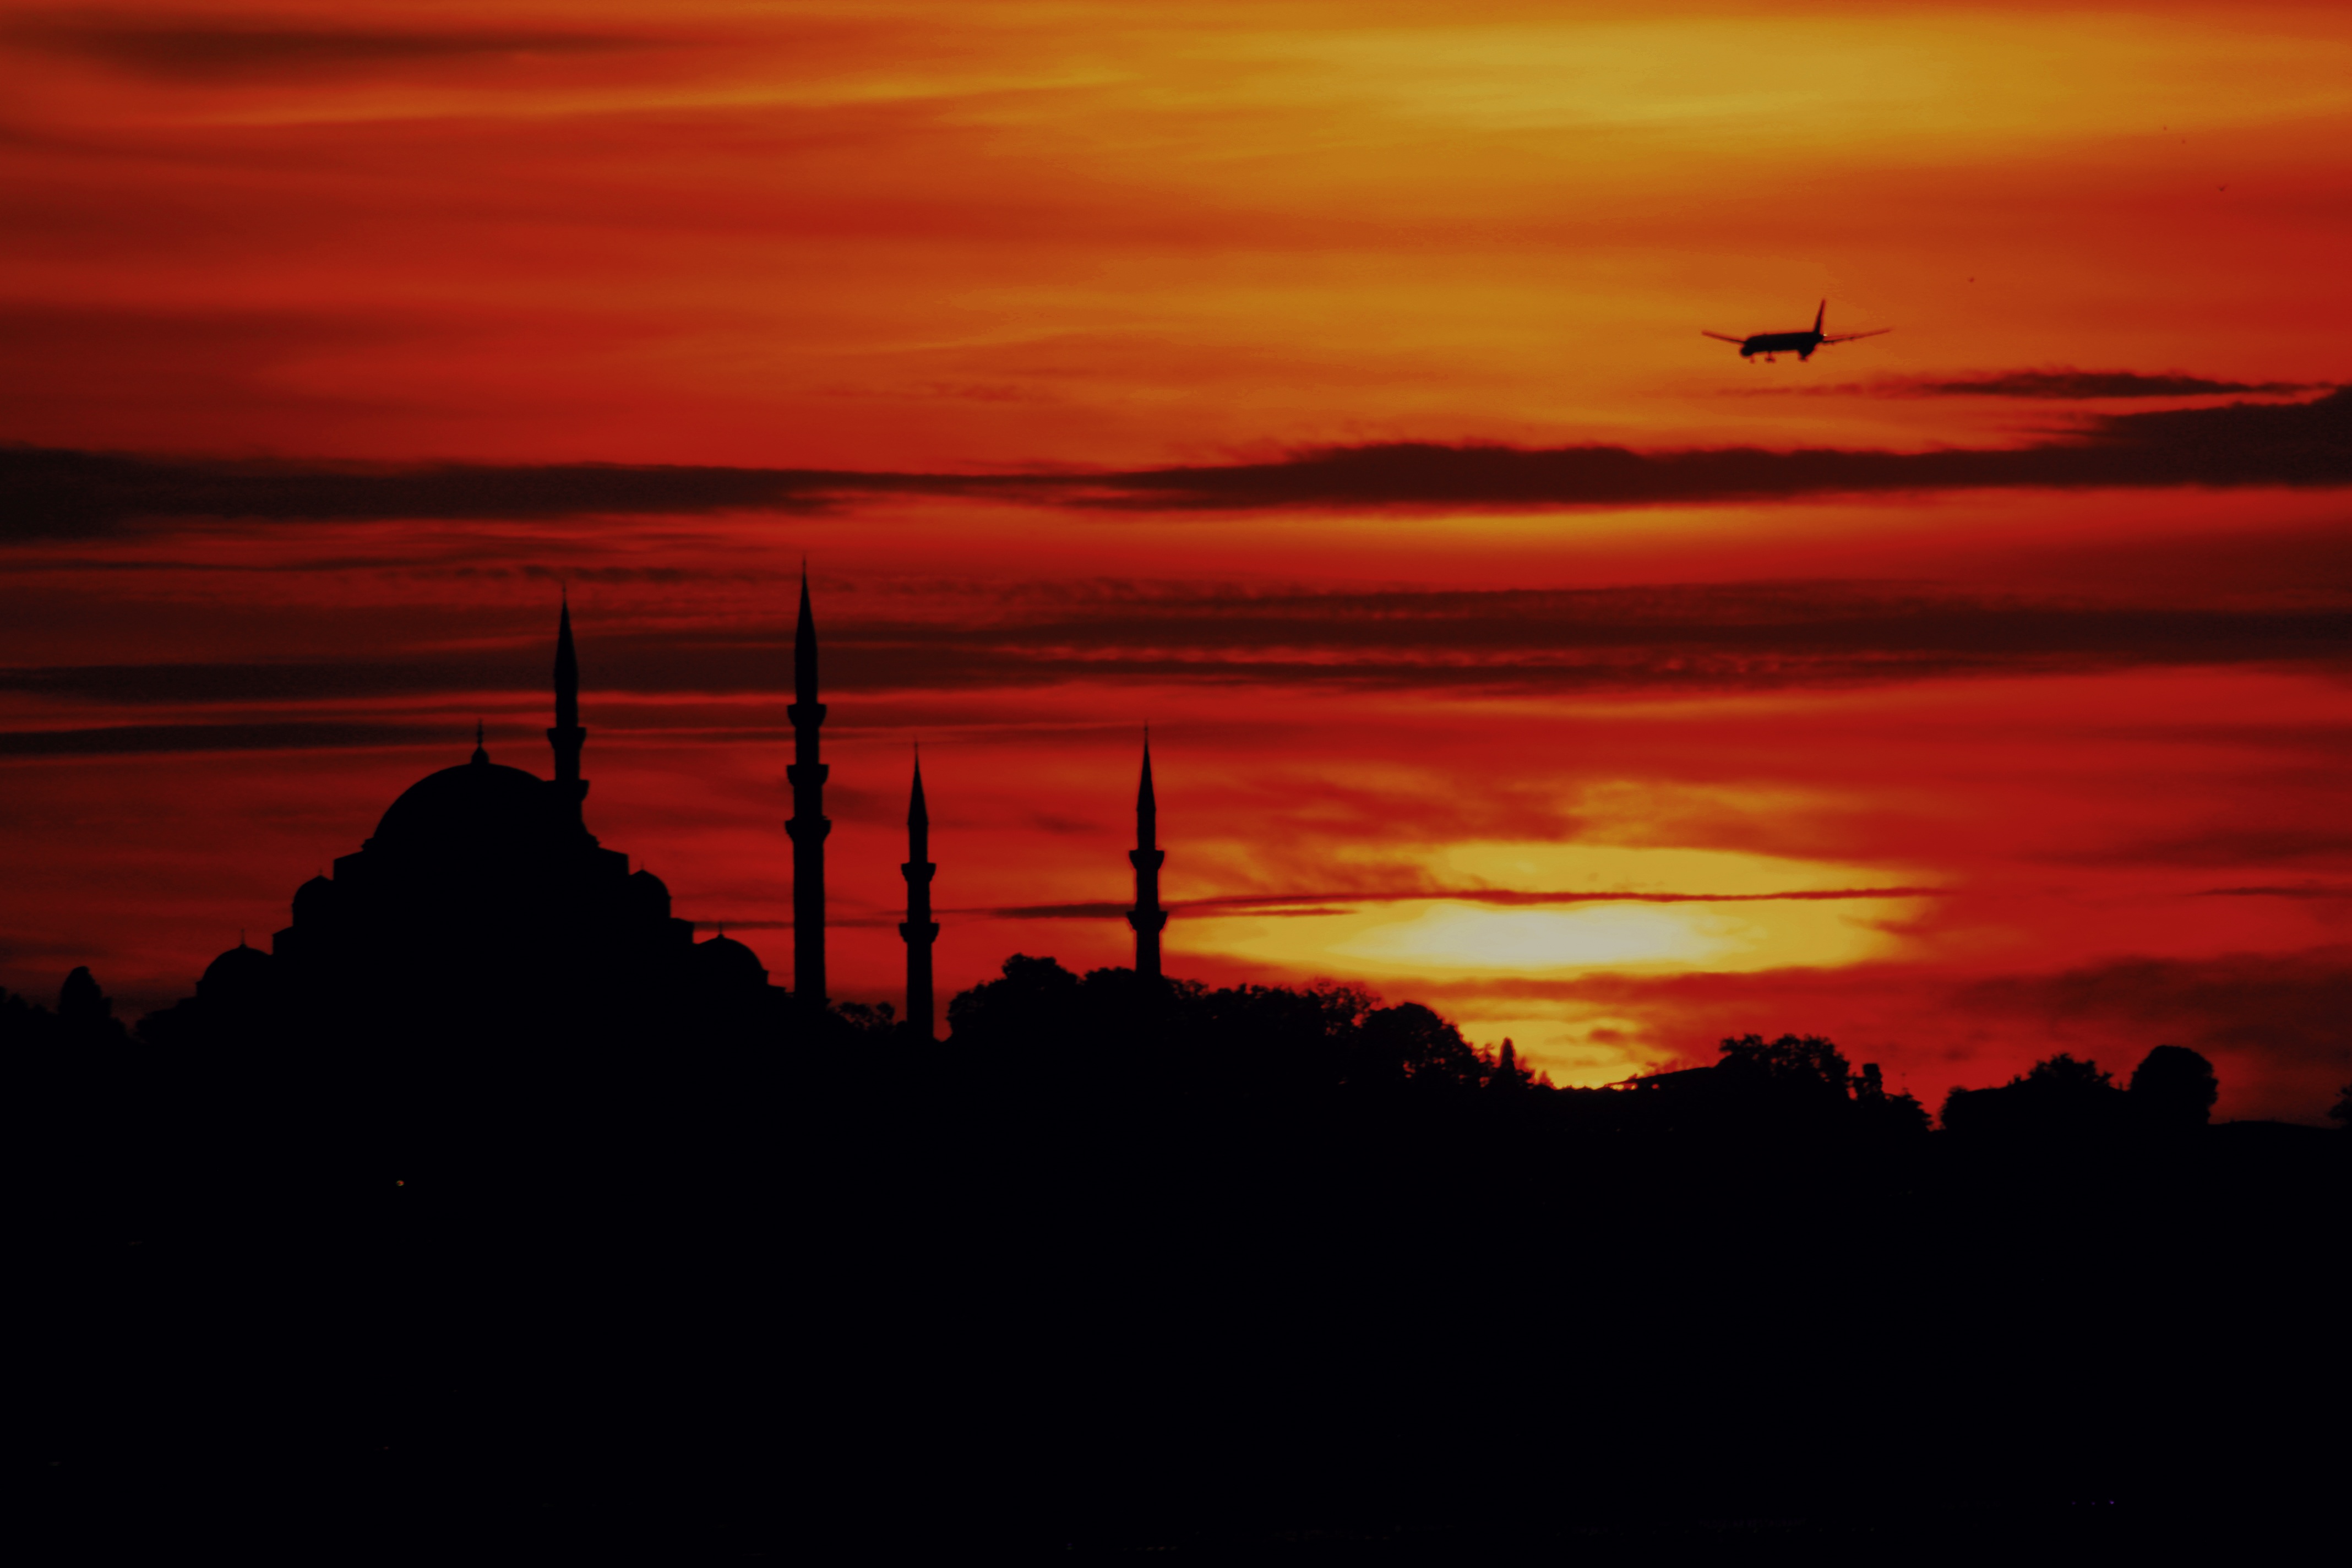
sea, horizon, cloud, sky, sunrise, sunset, morning, dawn, atmosphere, dusk, evening, istanbul, masjid, afterglow, sk dar, red sky at morning